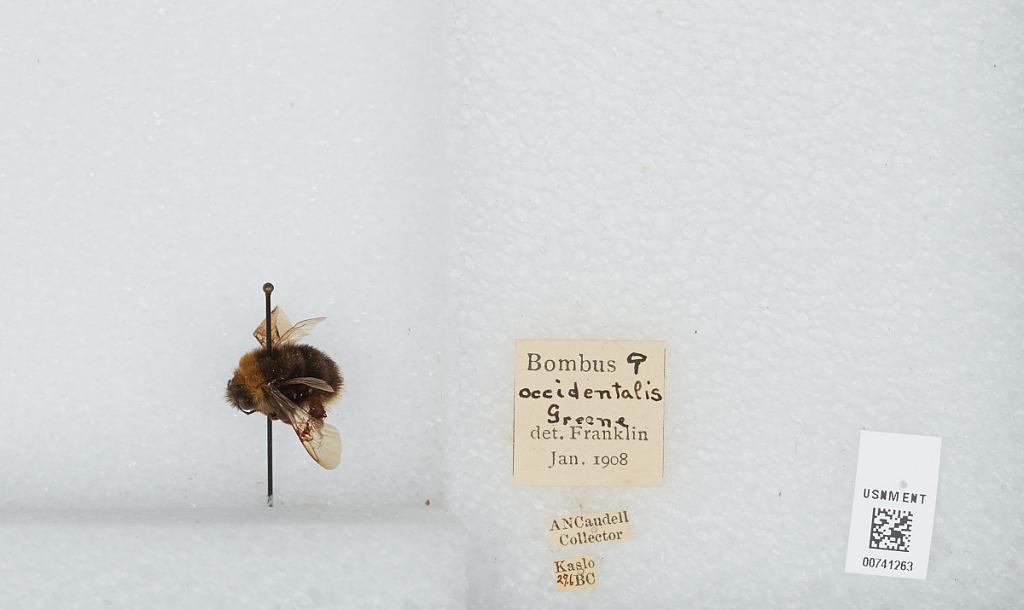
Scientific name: Bombus (Bombus) occidentalis Greene
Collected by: A. Caudell
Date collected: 1929-6-
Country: Canada
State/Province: British Columbia
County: West Kootenay
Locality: Kaslo
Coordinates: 49.9133, -116.911
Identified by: Franklin